History of New York City (1898–1945)

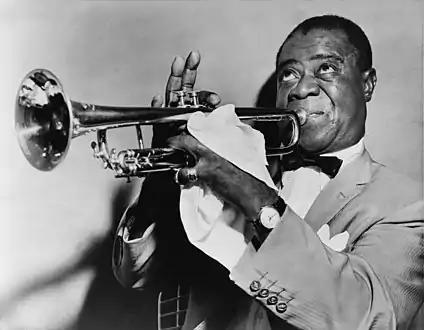
Louis Armstrong

The Jazz Age featured celebrities, among the most notable in the city were Madame Polly Adler; jazz singer Ella Fitzgerald; dancer Martha Graham; speakeasy host Texas Guinan; publisher Henry Luce of "Time" magazine; writer Dorothy Parker and the pundits at the Algonquin Hotel; editor Harold Ross at "The New Yorker" magazine; and such nationally famous sports heroes as Babe Ruth and Bill Tilden.